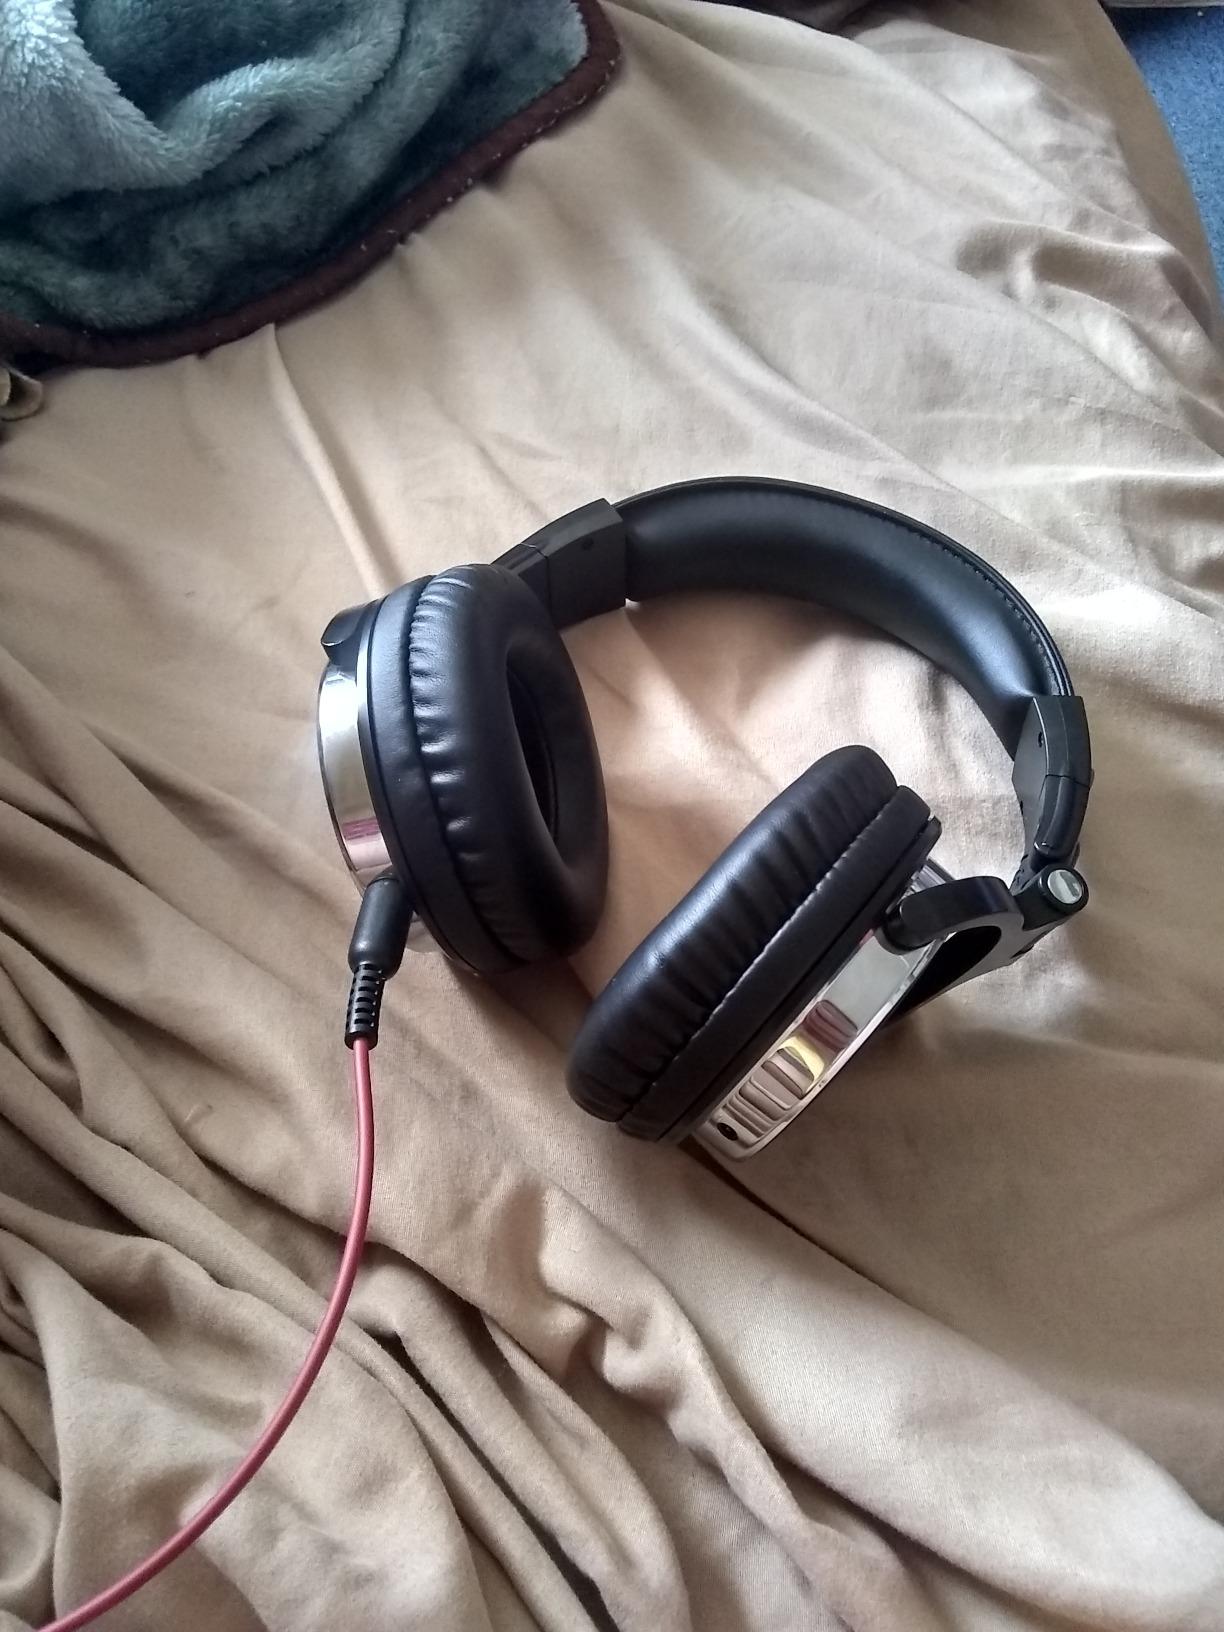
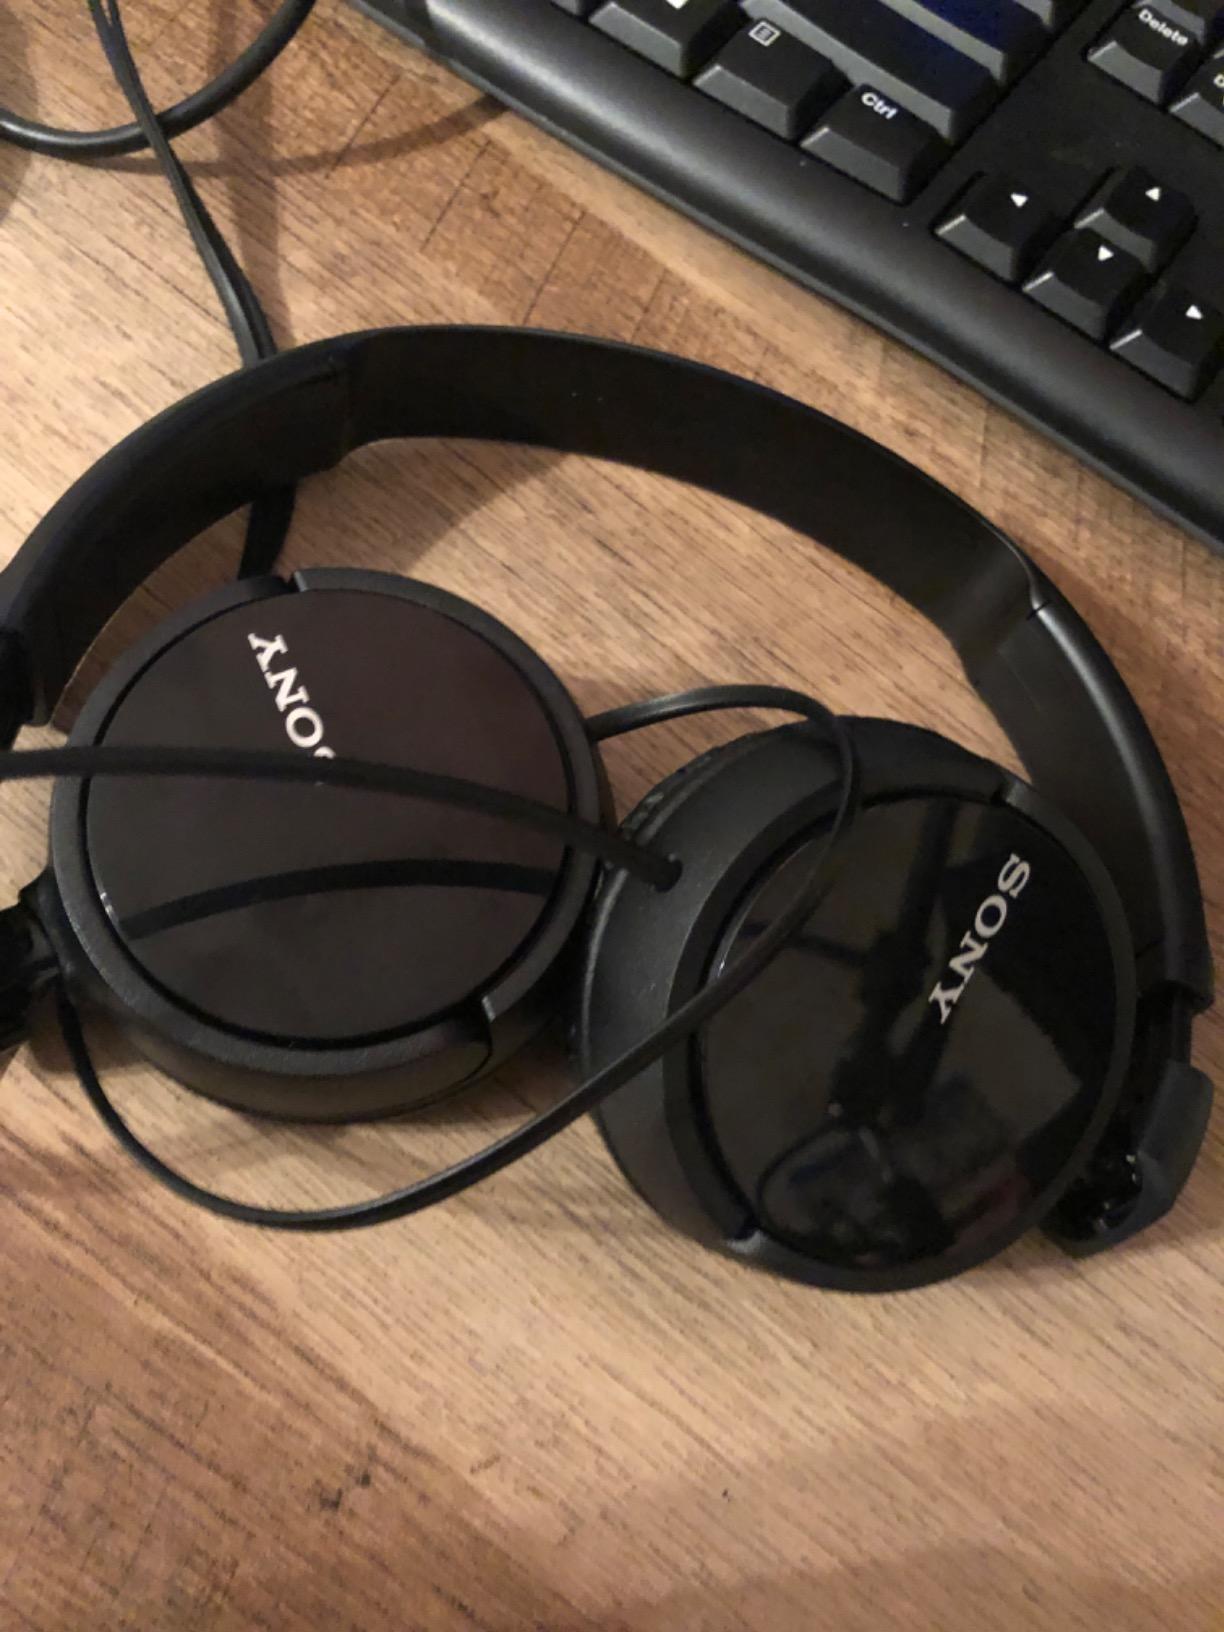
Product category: headphones
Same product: no